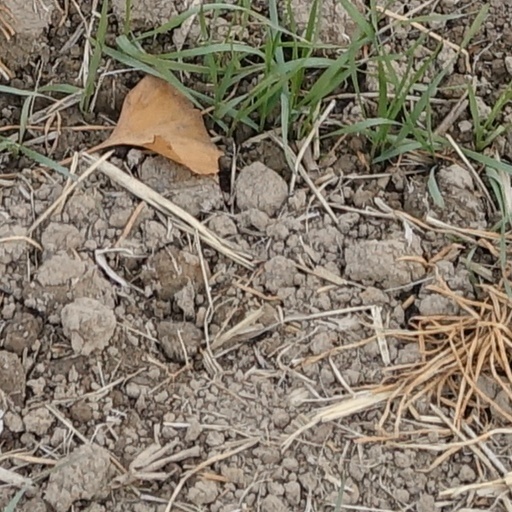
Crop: wheat